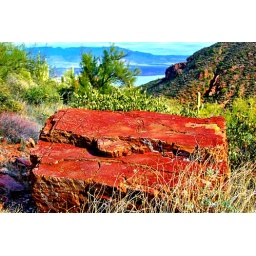
Red rock in a brown and green desert